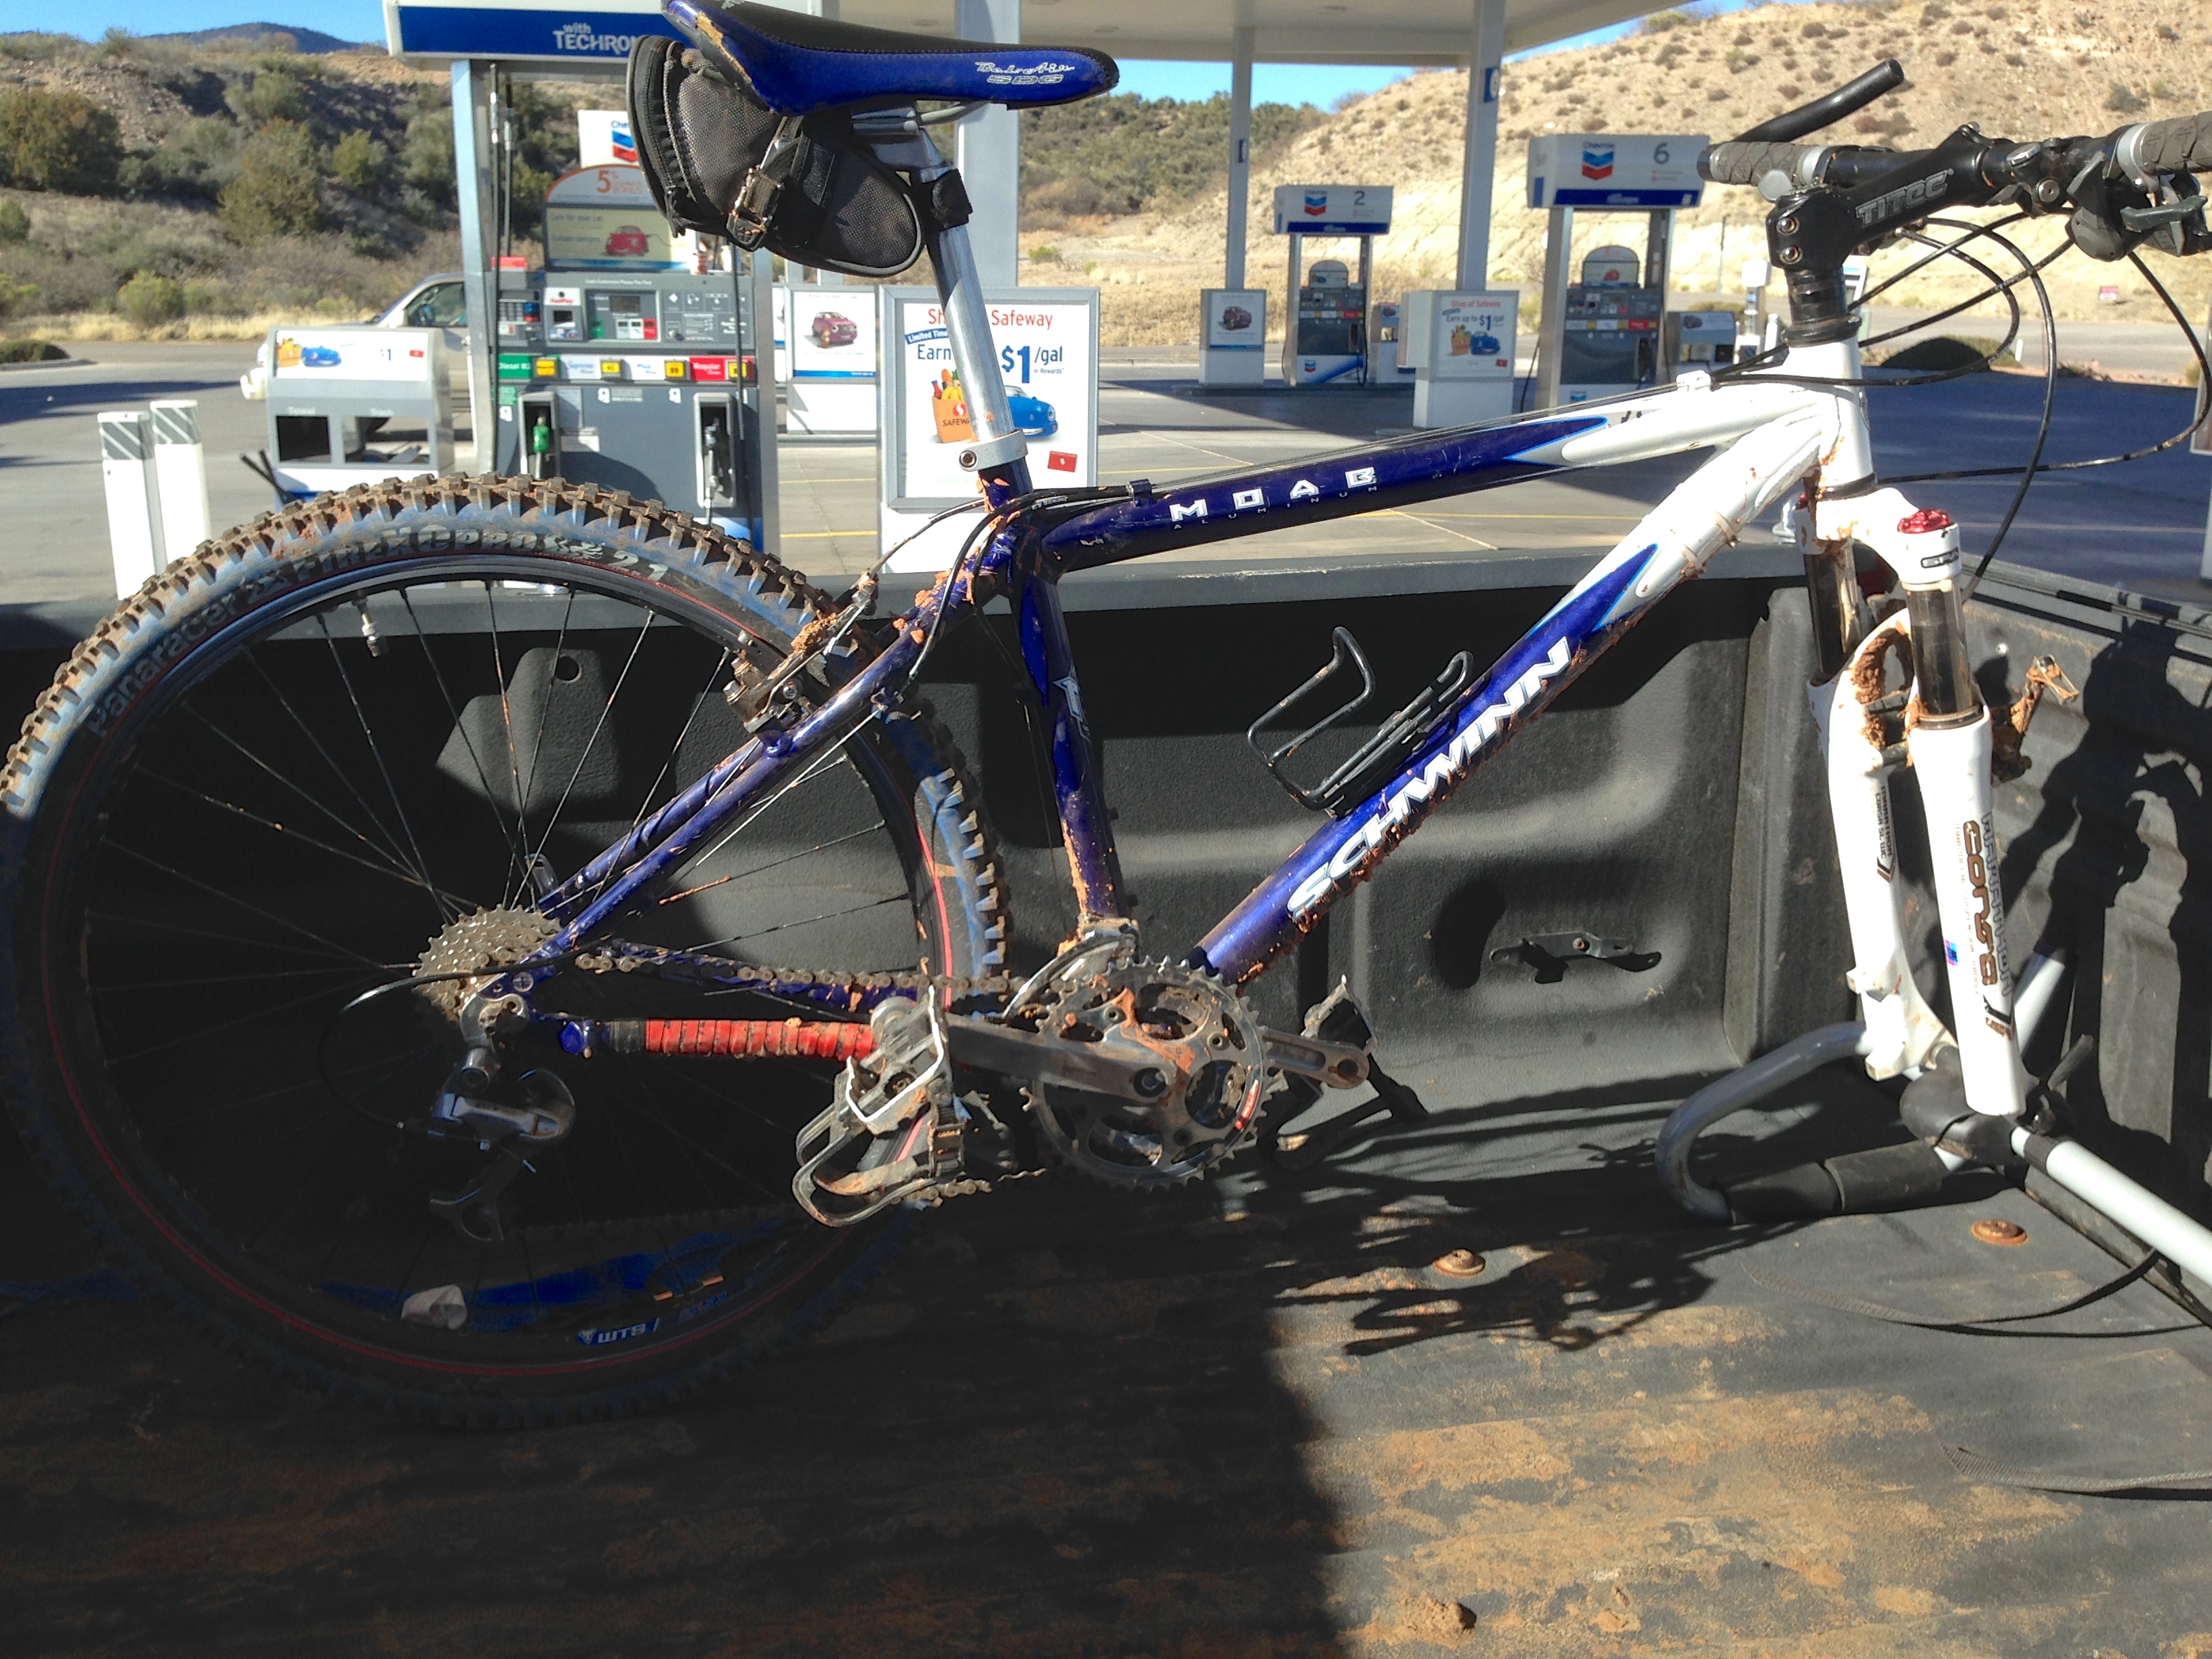
wheel, bicycle, vehicle, motorcycle, sports equipment, mountain bike, bicycle frame, land vehicle, cyclo cross bicycle, road bicycle, racing bicycle